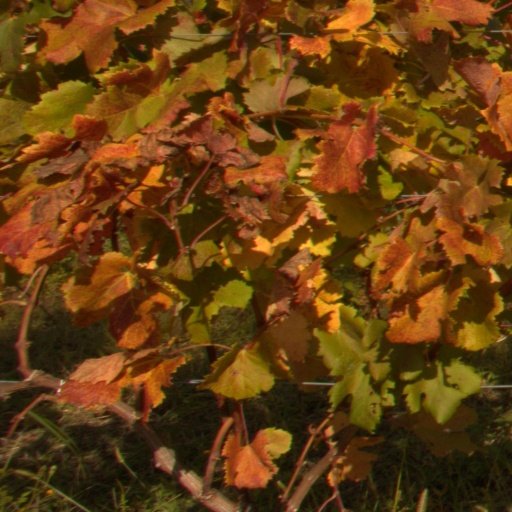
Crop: grape